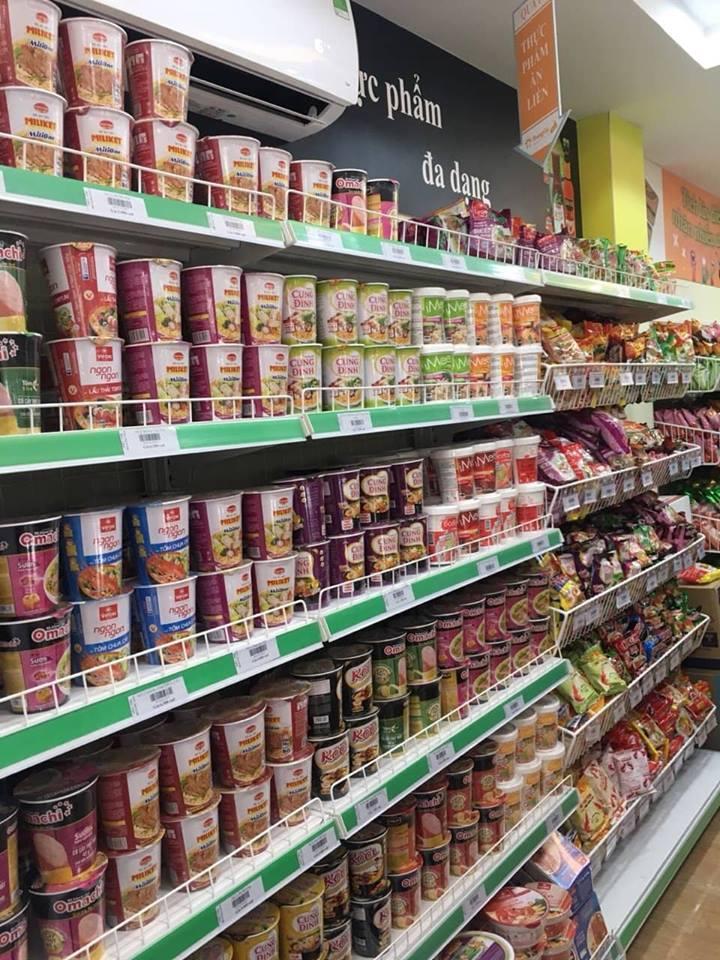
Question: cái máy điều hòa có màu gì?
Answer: cái máy điều hòa có màu trắng